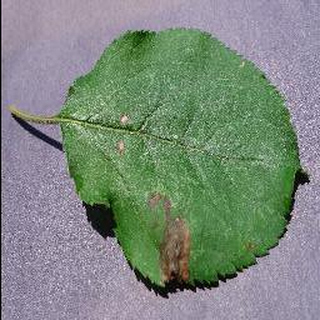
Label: apple_black_rot